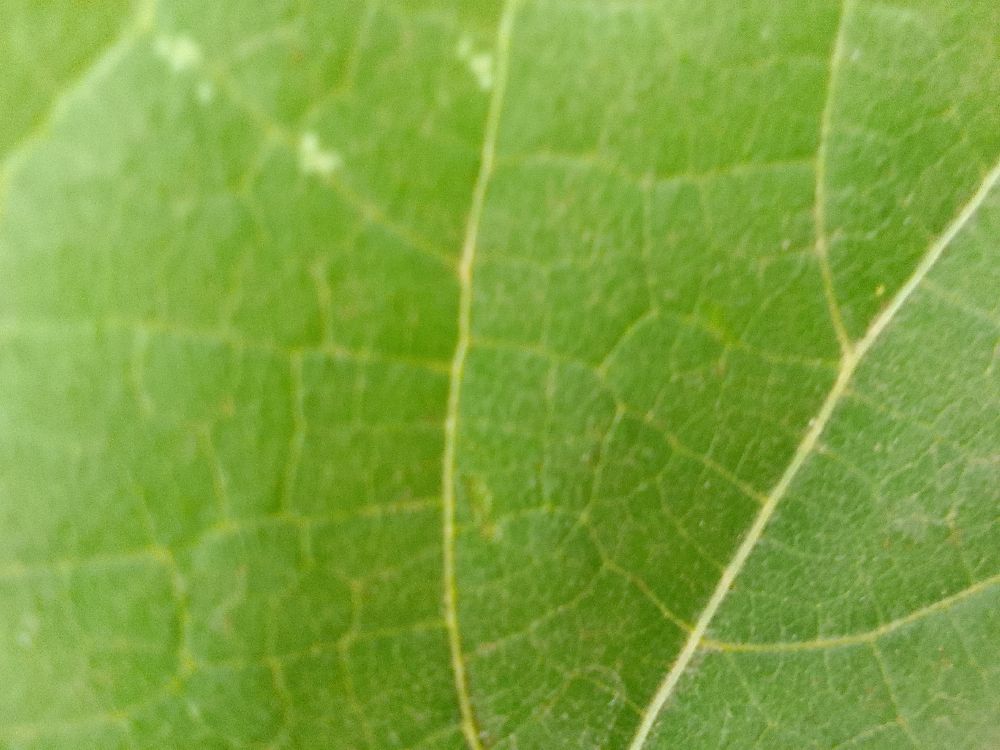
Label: healthy